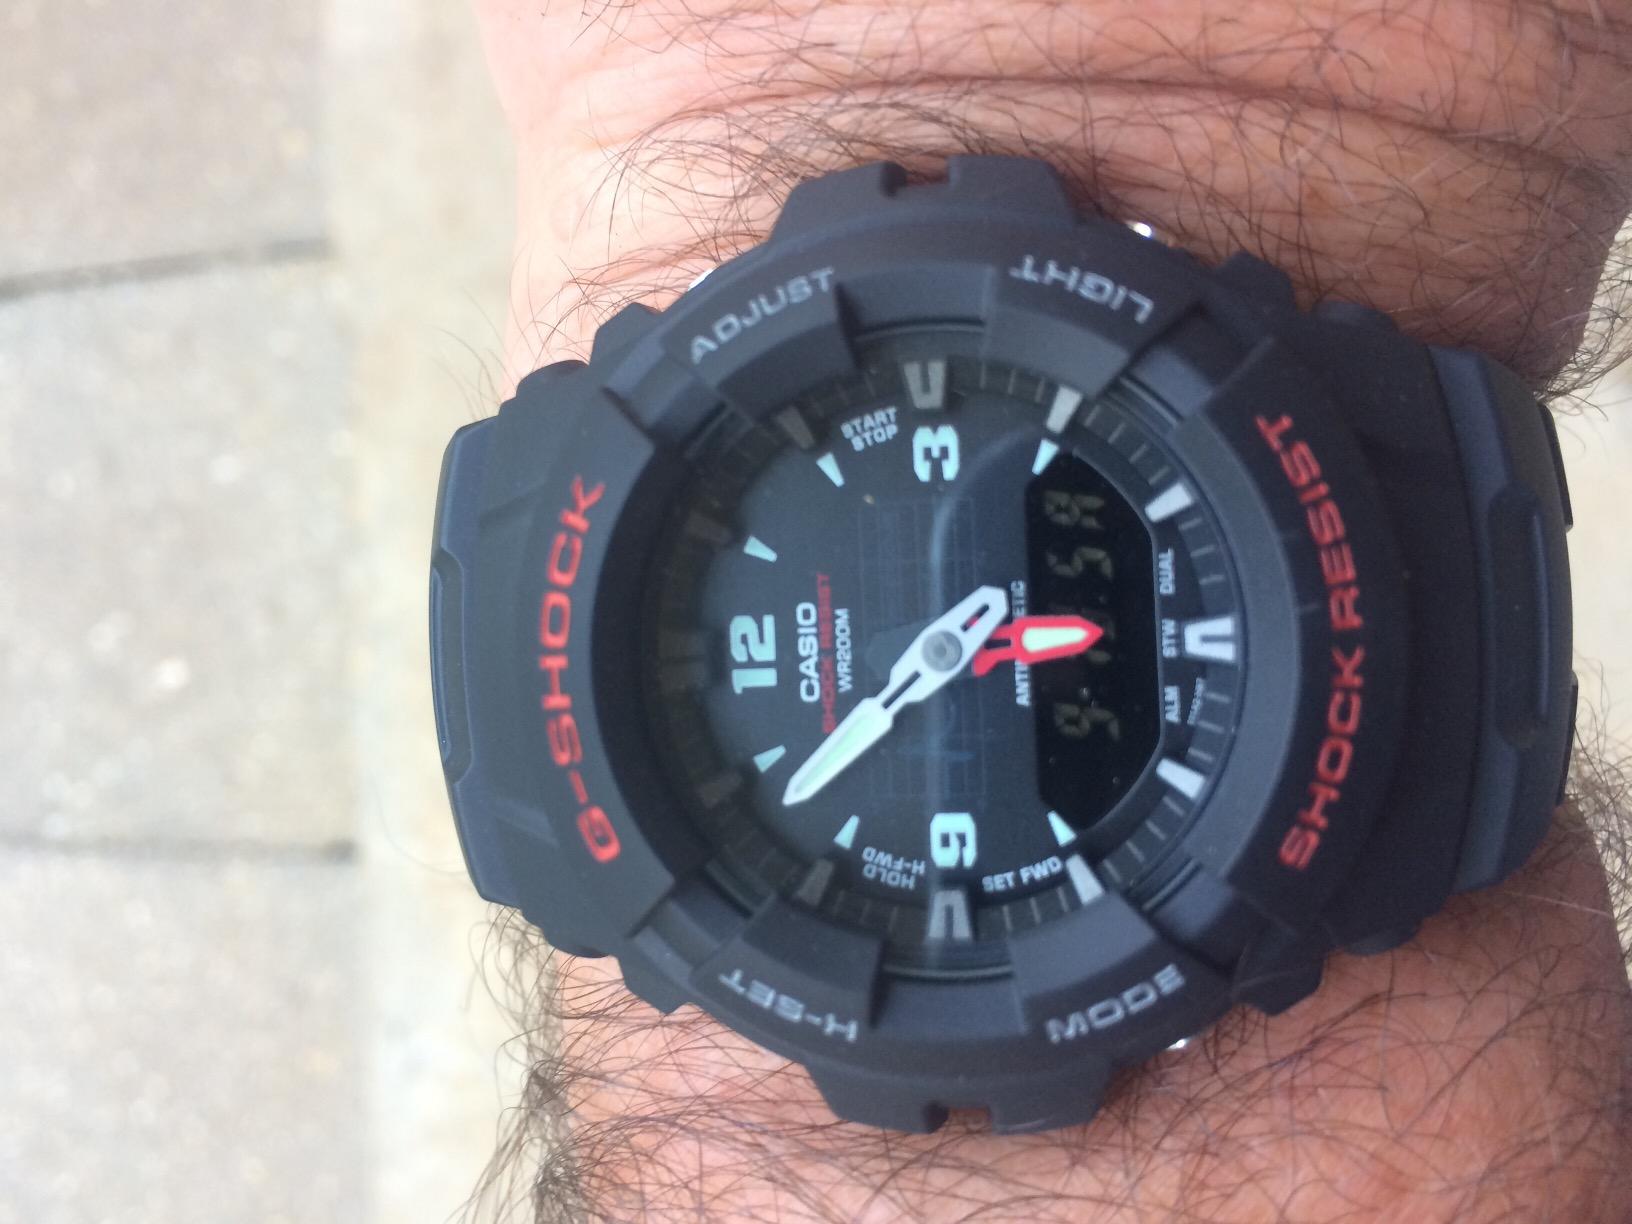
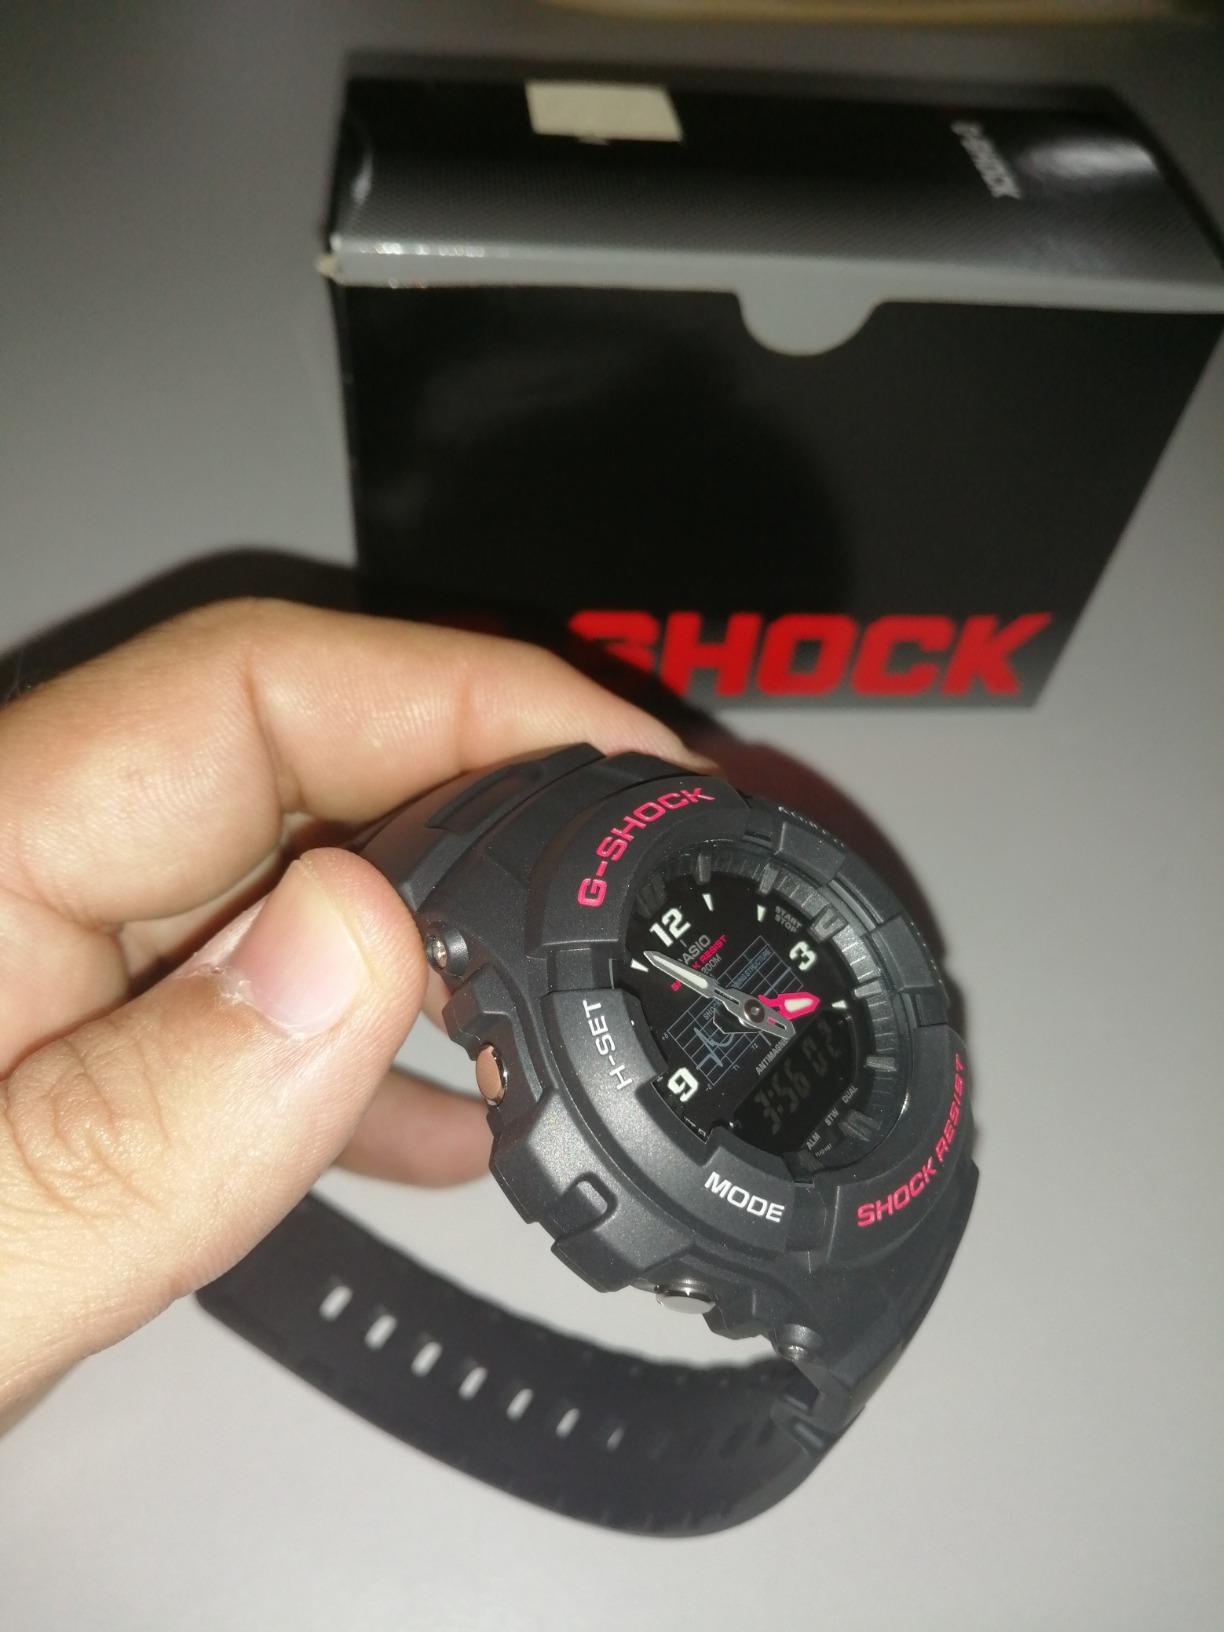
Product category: accessories_watch
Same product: yes